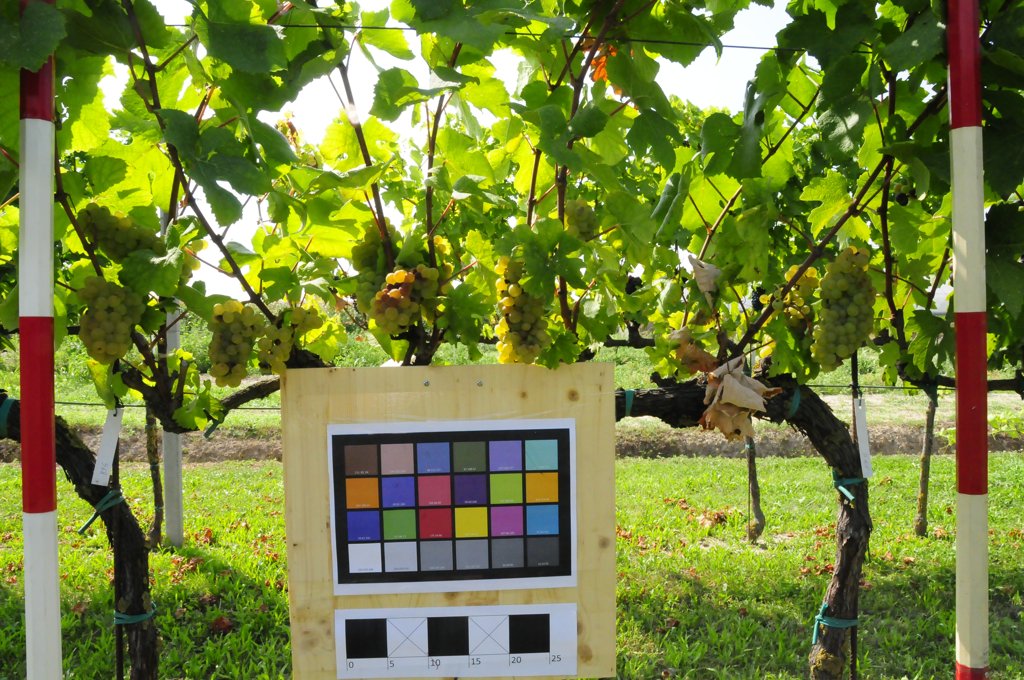
Berries visible: 331
Grape clusters: 9